Describe the emotion expressed in this image:  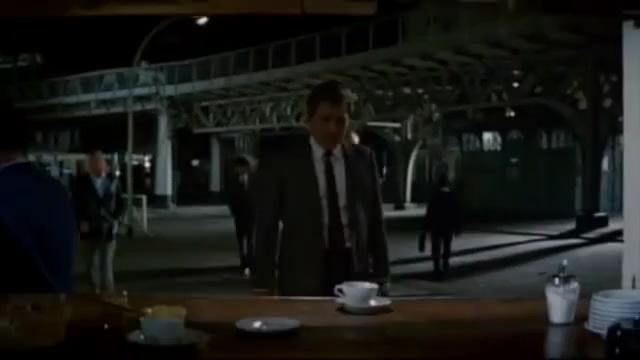
This person displays Suffering, valence and arousal with low intensity.